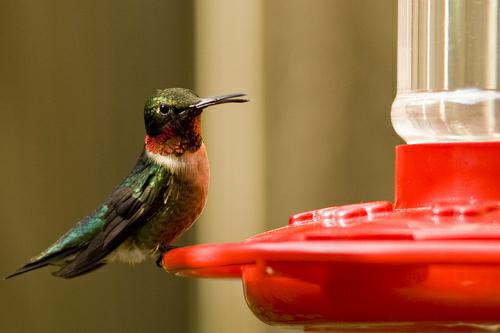
A photo of a ruby throated hummingbird